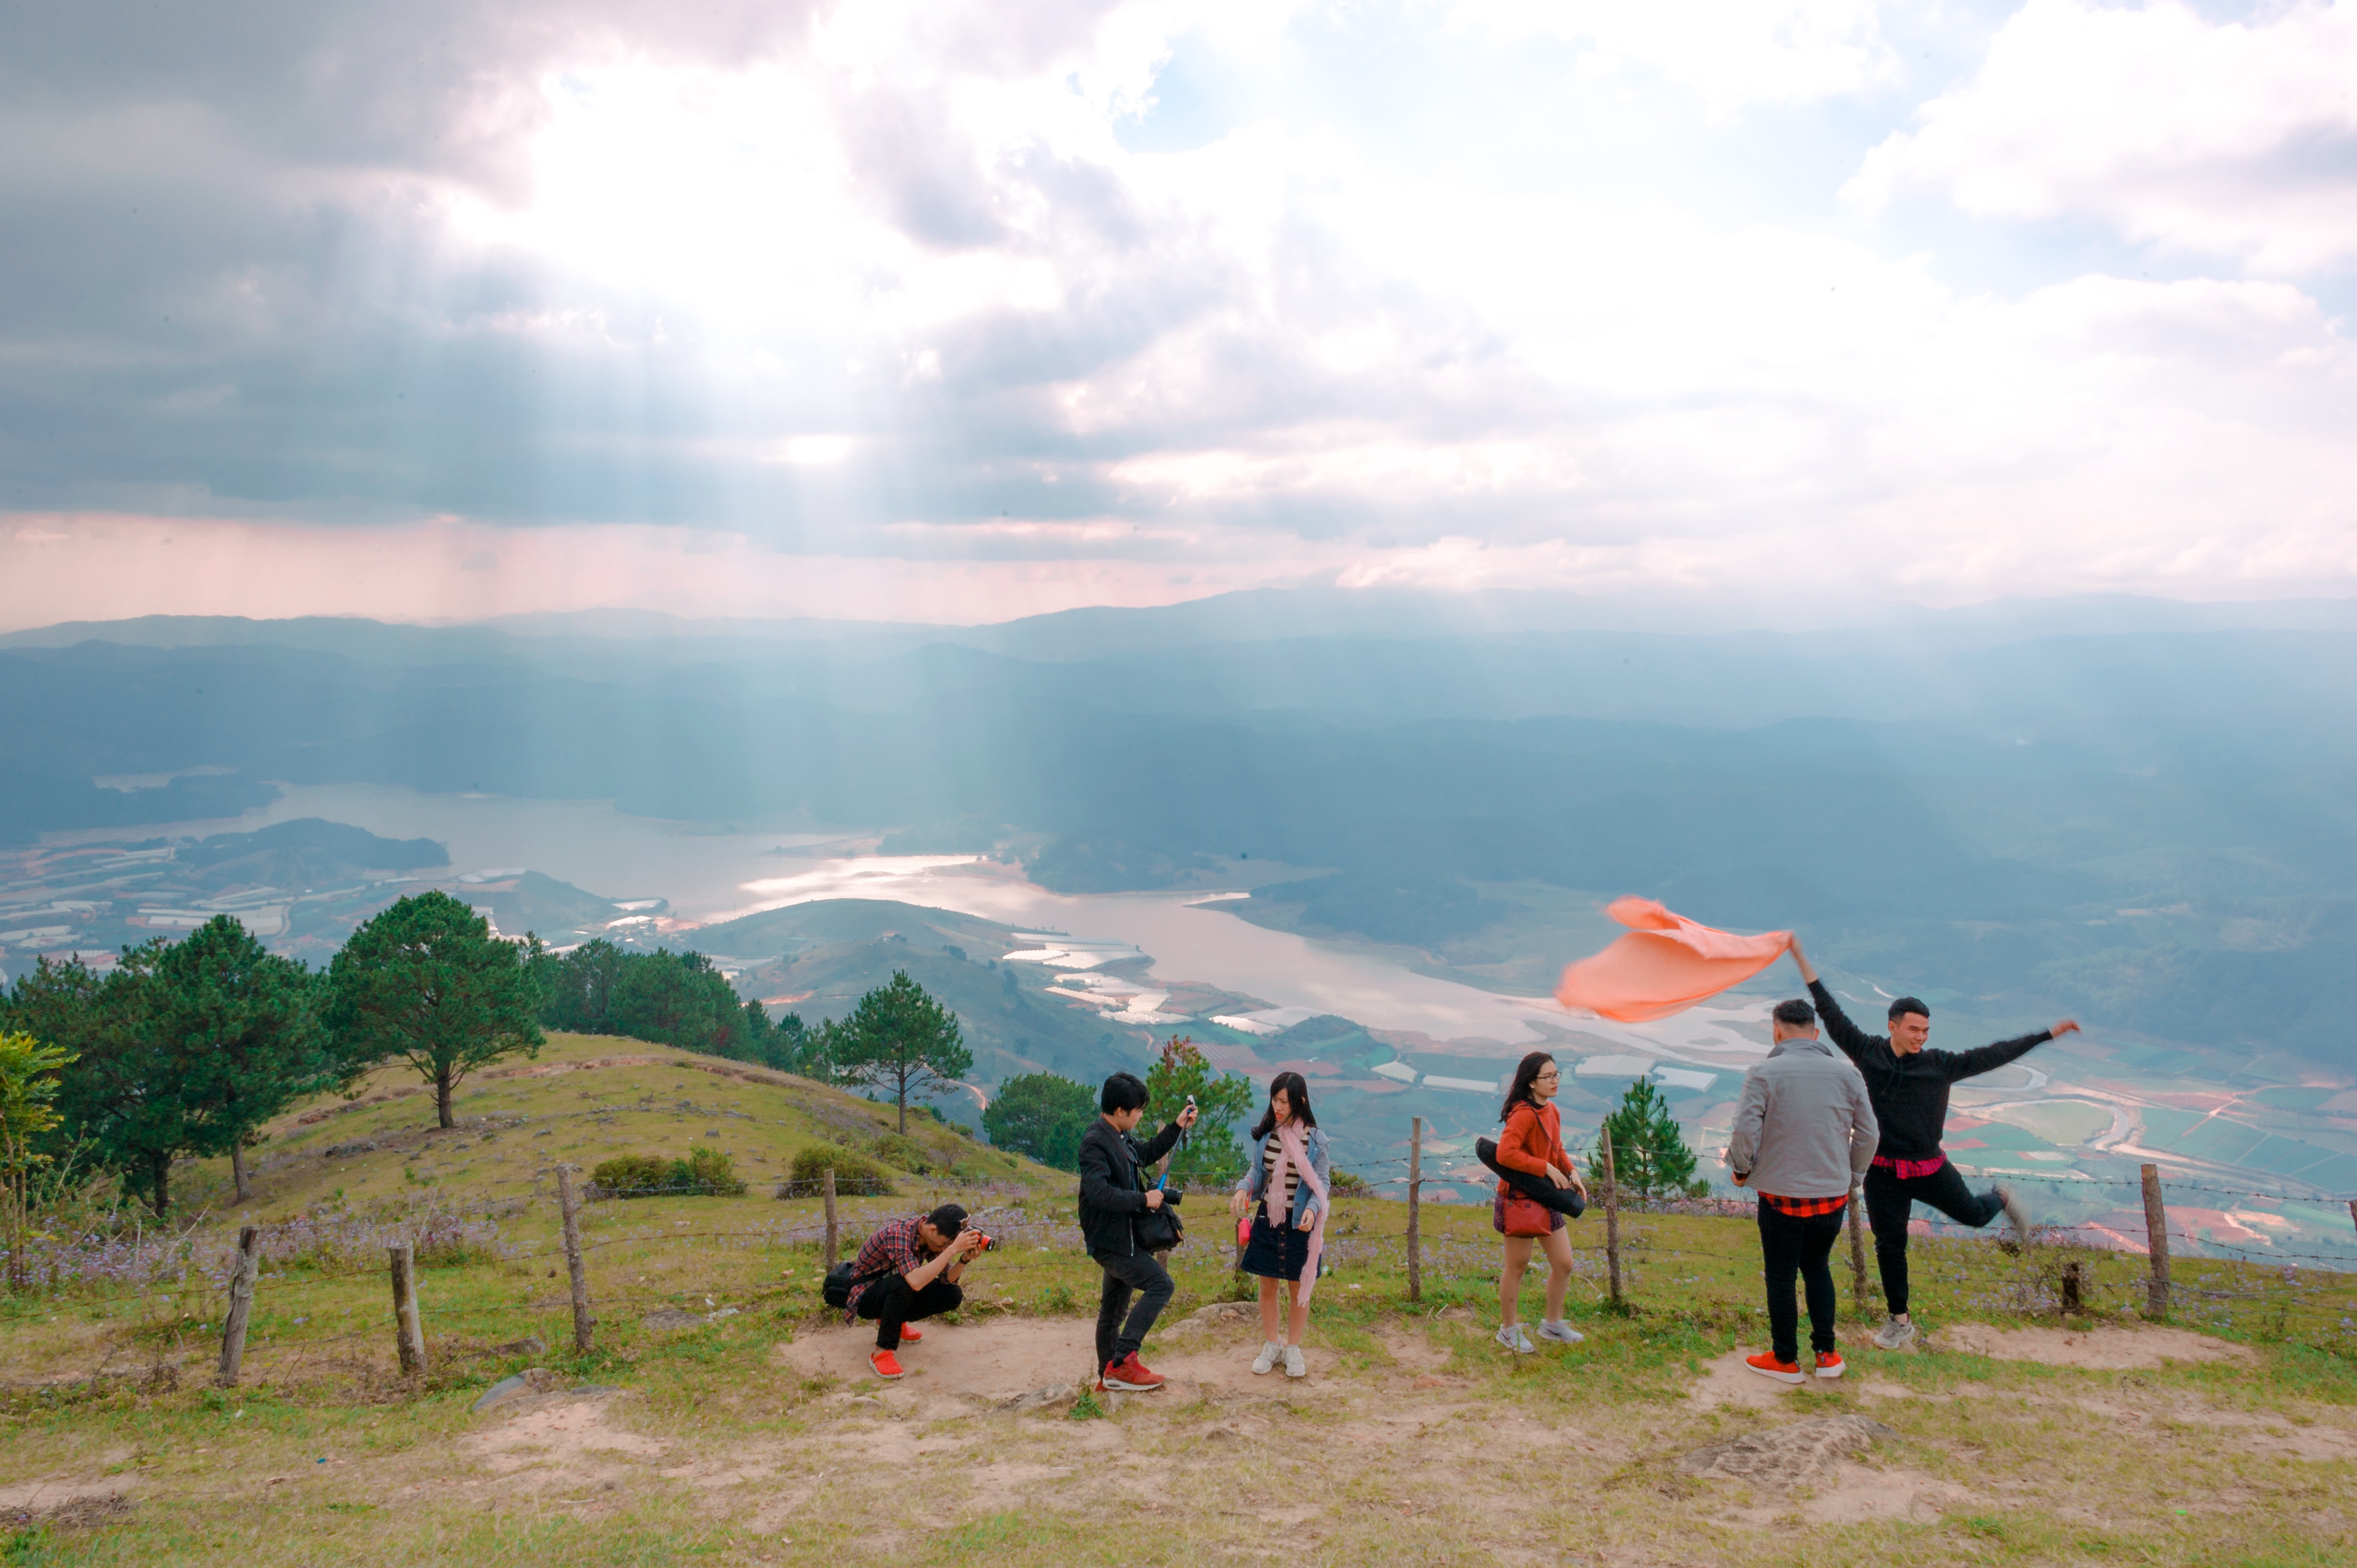
sky, hill station, mountainous landforms, mountain, atmospheric phenomenon, hill, cloud, grassland, highland, mountain range, tourism, ridge, leisure, ecoregion, fell, landscape, adventure, vacation, recreation, travel, horizon, walking, national park, hiking, summit, alps